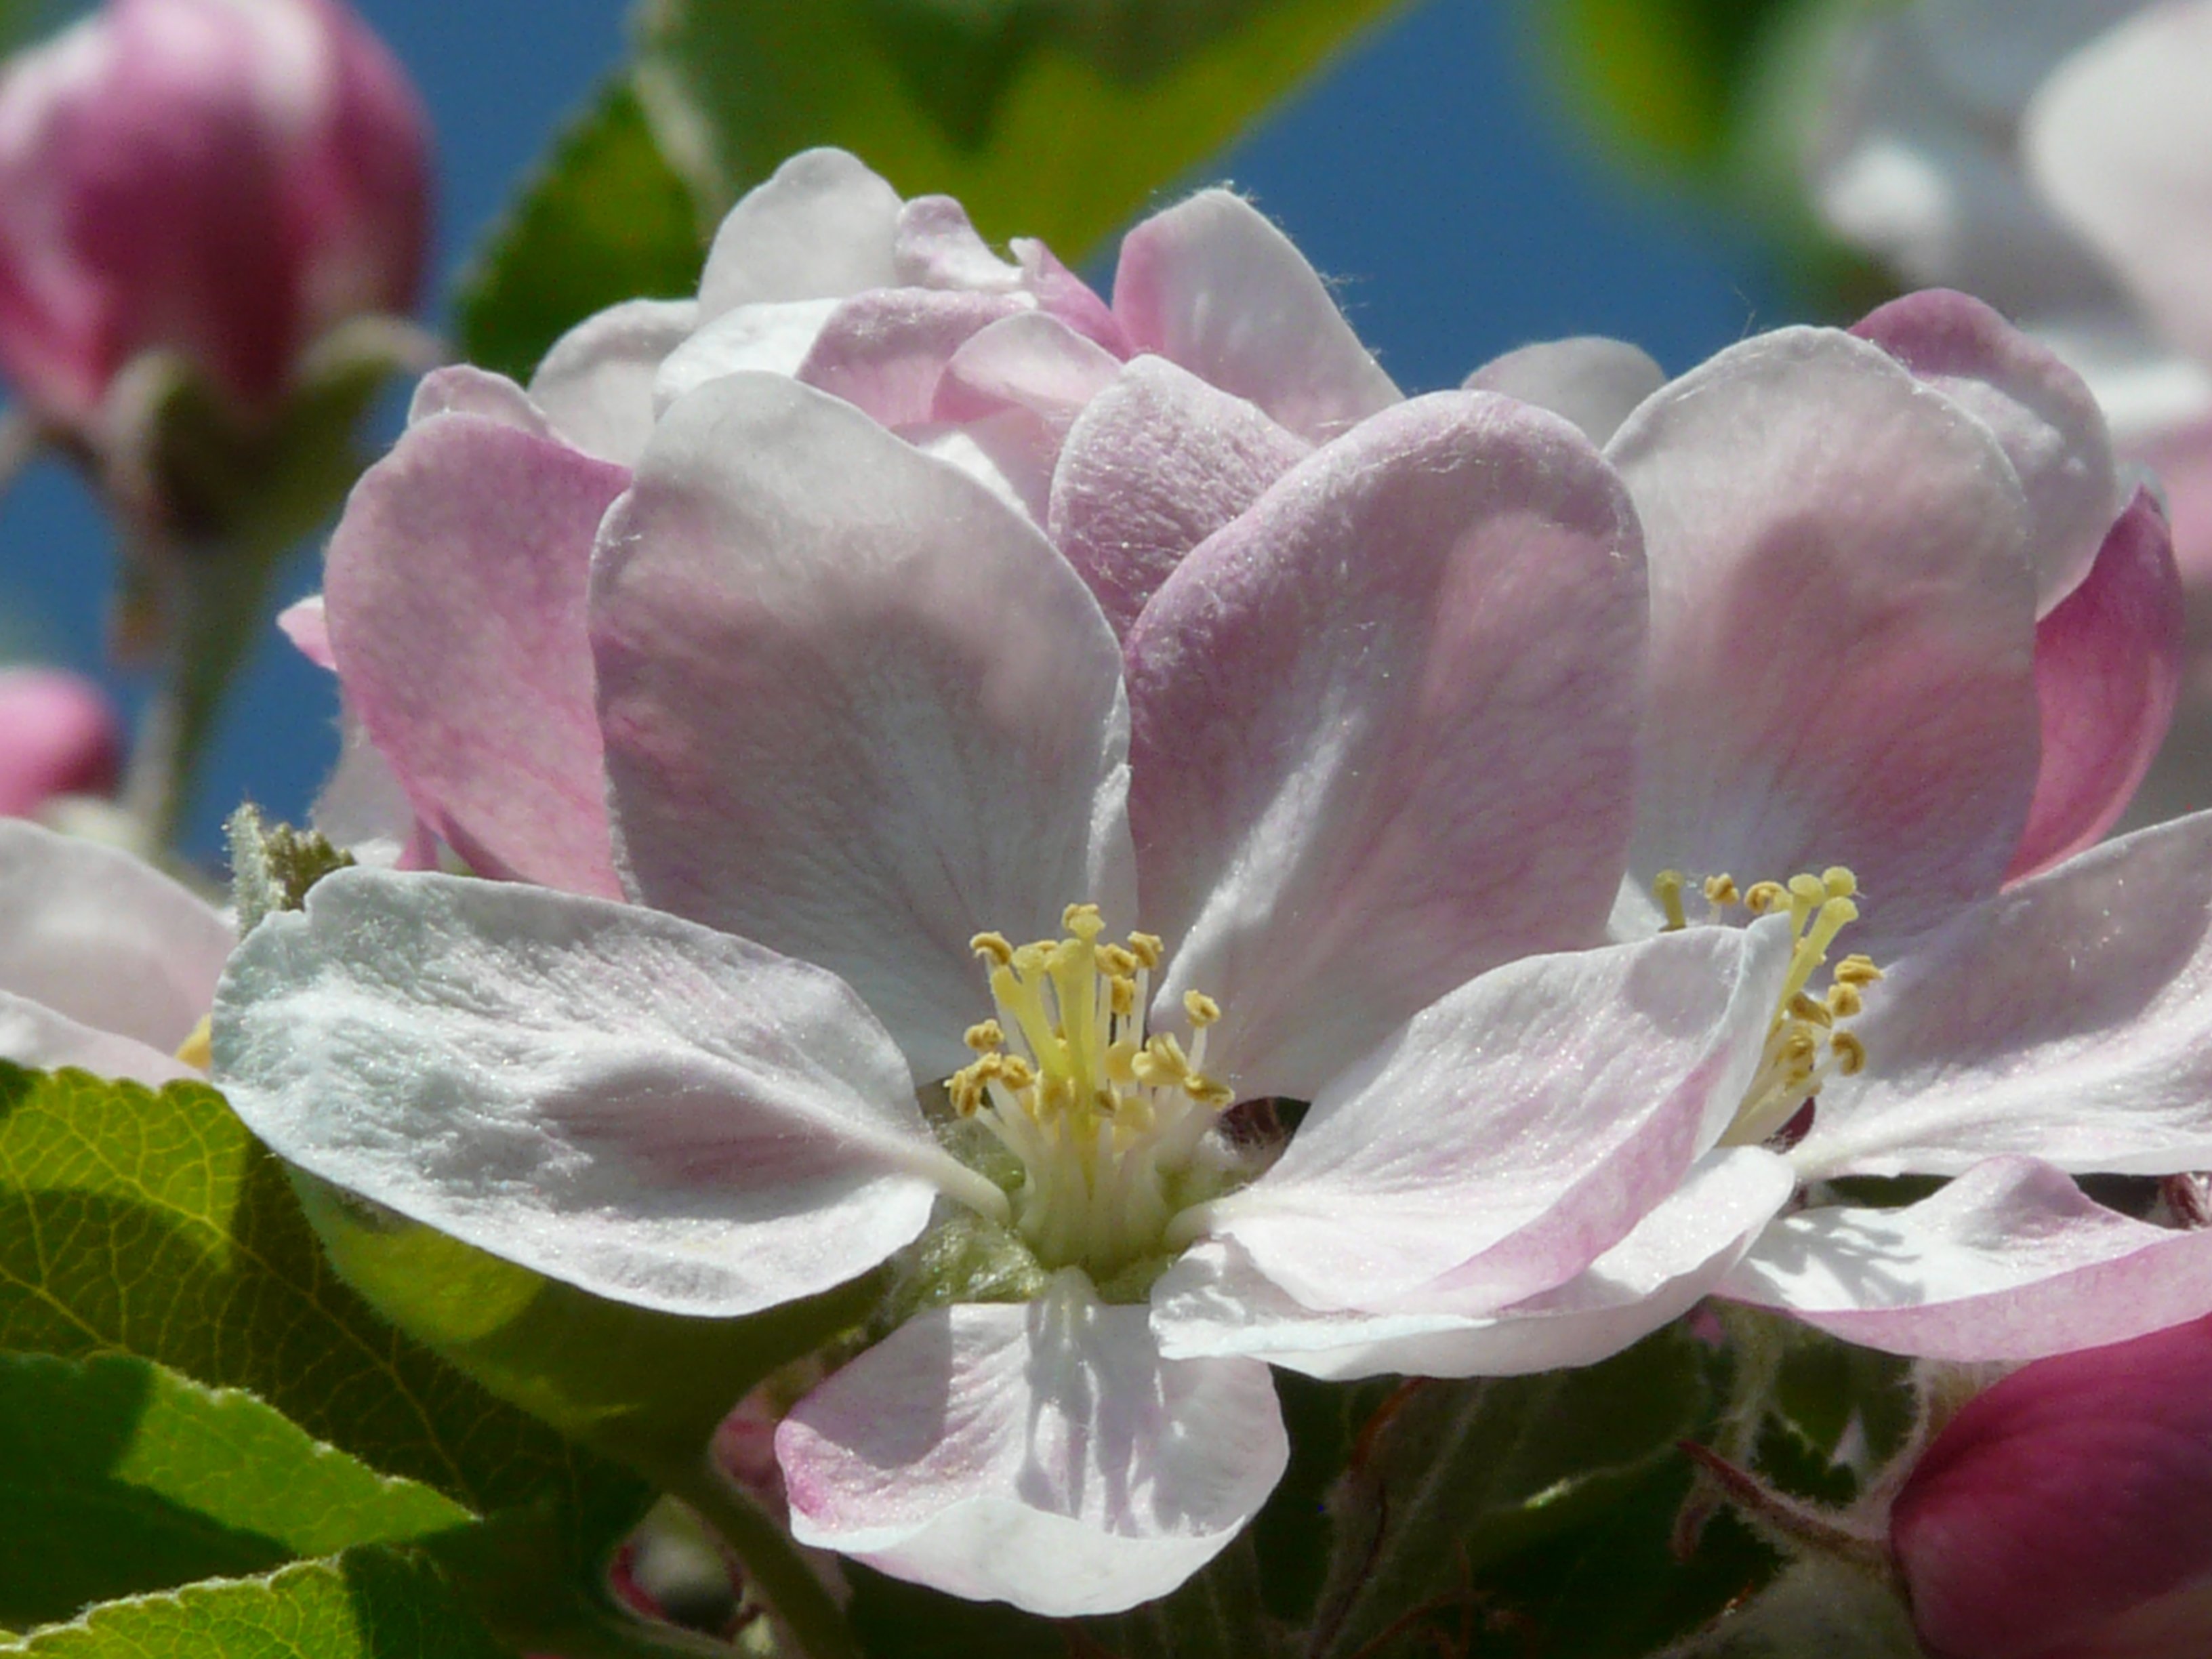
tree, branch, blossom, plant, flower, petal, bloom, spring, botany, pink, flora, wildflower, shrub, beautiful, apple tree, macro photography, apple blossom, flowering plant, land plant